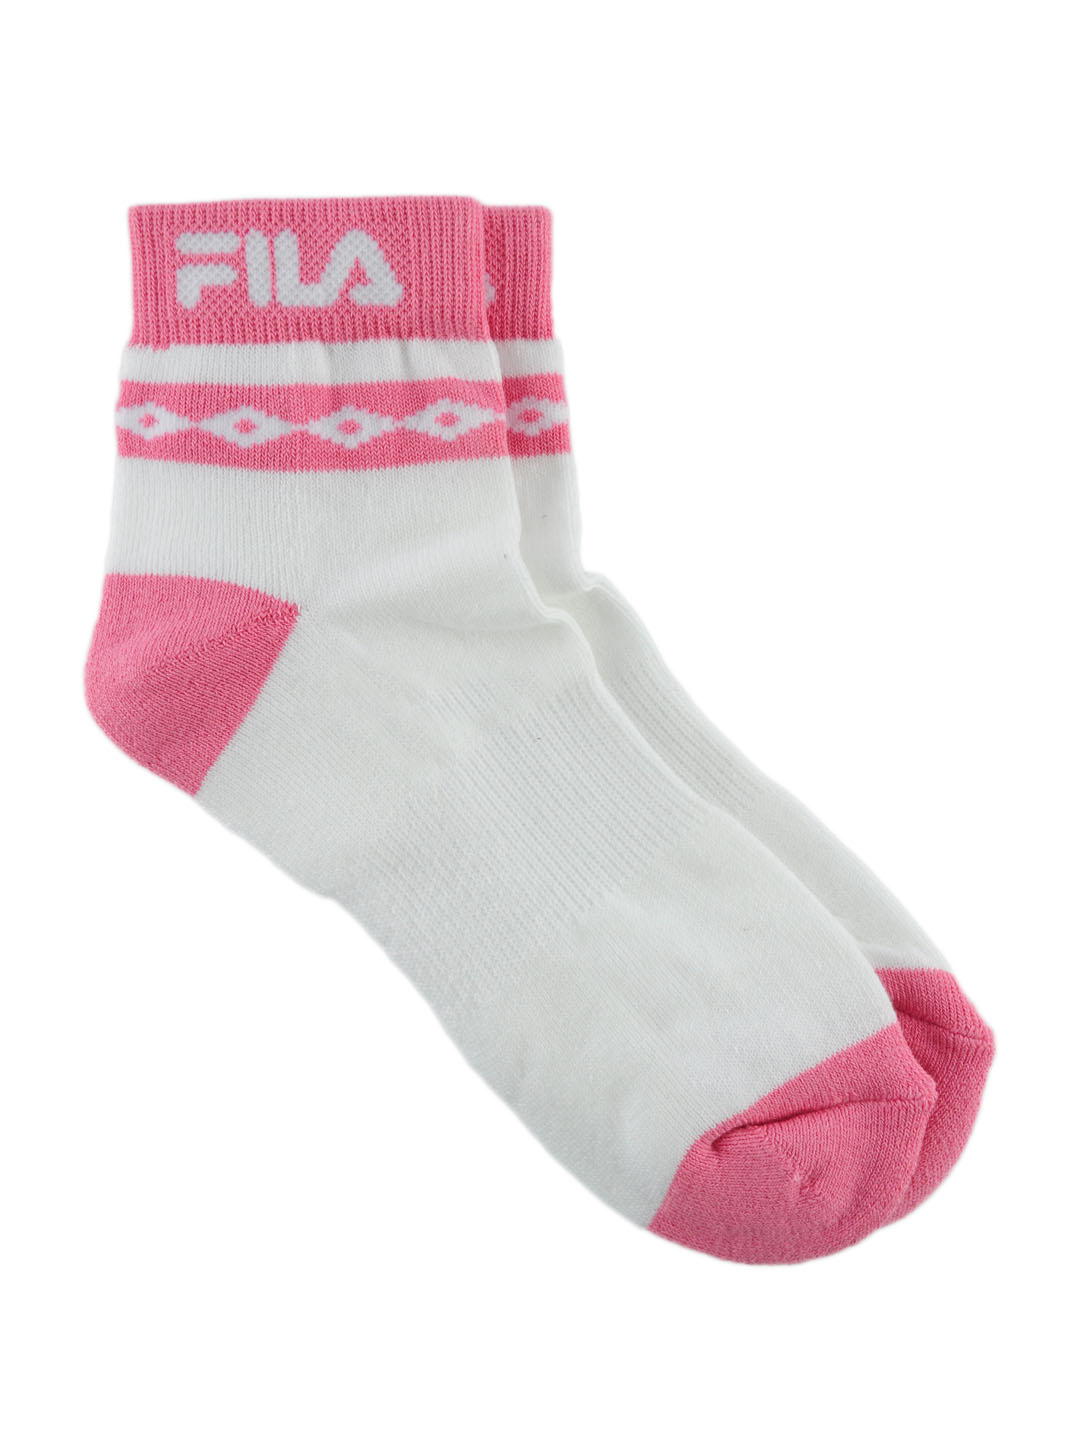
Fila Women White Socks
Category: Accessories / Socks / Socks
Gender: Women
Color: White
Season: Fall 2014
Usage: Sports